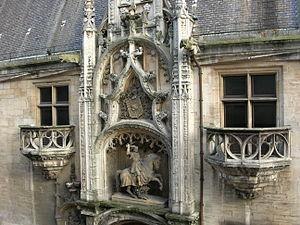
Palais ducal à Nancy Italiano: Palazzo ducale di Nancy Русский: Дворец герцогов Лотарингских
Le palais des Ducs de Lorraine est l'ancienne demeure des ducs de Lorraine.